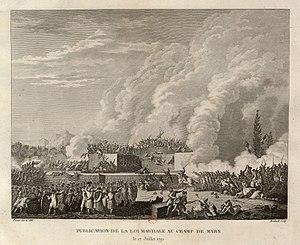
La fusillade du Champ-de-Mars est une des journées historiques de la Révolution française, survenue le dimanche 17 juillet 1791.
La loi martiale est l'instauration dans un pays d'un état judiciaire d'exception, au sein duquel l'armée assure le maintien de l'ordre à la place de la police ou en collaboration avec celle-ci. C'est le chef d'État qui « invoque » la loi martiale, ce qui signifie que le général de l'armée prend le pouvoir pendant un temps délimité.